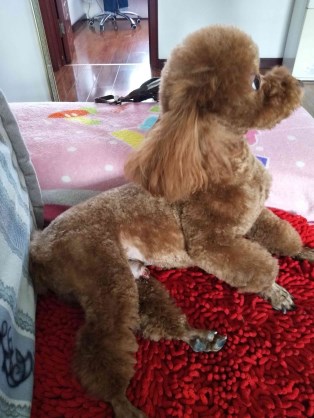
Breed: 7449-n000128-teddy